Freemasonry in Latin America

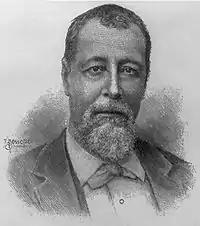

In 1763, a Masonic lodge was documented on the Atlantic coast of Nicaragua, and another was established in 1851 in Greytown ("Saint John Lodge", affiliated with the Grand Lodge of Scotland). Nevertheless, the first lodge with verifiable documentation was established on 28 October 1882, in Granada. The lodge was named Progres No. 41 and was established by José Théophile Léonard, a free-thinking Franco-Polish professor who had been initiated into Freemasonry in Spain in 1864 at the "Fraternité No. 42" lodge. In response to the advent of Freemasonry in the country, conservative elites secured Léonard's expulsion, compelling him to seek refuge in El Salvador. In 1908, he observed the initiation of the poet Rubén Darío into "Progrès No. 41". Nicaraguan Freemasonry achieved autonomy from the Central American Grand Orient in 1907, with three lodges establishing the Grand Symbolic Lodge of Nicaragua. By 2017, Nicaragua had approximately 500 Freemasons.